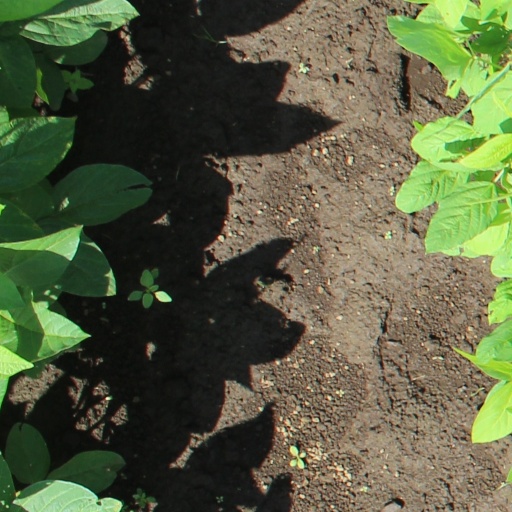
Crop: soybean